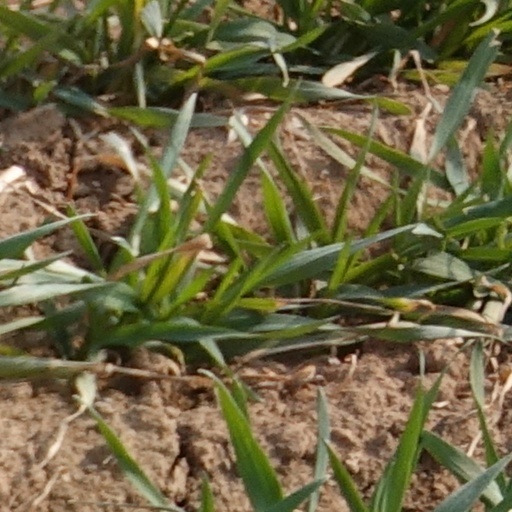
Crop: wheat